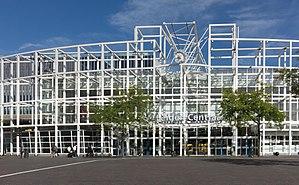
La gare centrale de Leyde ou la gare de Leyde-Central est la principale gare ferroviaire néerlandaise de Leyde.